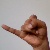
The image shows a hand gesture representing the letter 'J' in Indian Sign Language.